Junípero Serra

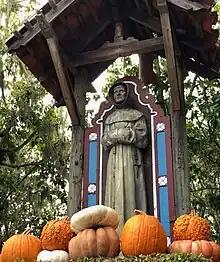
The Shrine to St. Junípero Serra in Carmel-by-the-Sea, California, carved in 1922 by Jo Mora and removed from public space in 2020, following the George Floyd protests

With the "San Antonio" nowhere in sight, Portolá, Crespí and a guard walked over the hills to Point Pinos, then to a beachside hill just south where their party had planted a large cross five months before on their journey back from San Francisco Bay. They found the cross surrounded by feathers and broken arrows driven into the ground, with fresh sardines and meat laid out before the cross. No Indians were in sight. The three men then walked along the rocky coast south to Carmel Bay. Several Indians approached them, and the two groups exchanged gifts. On May 31, the "San Antonio" sailed into Monterey Bay and dropped anchor, reuniting the surviving men of the land and sea expeditions.